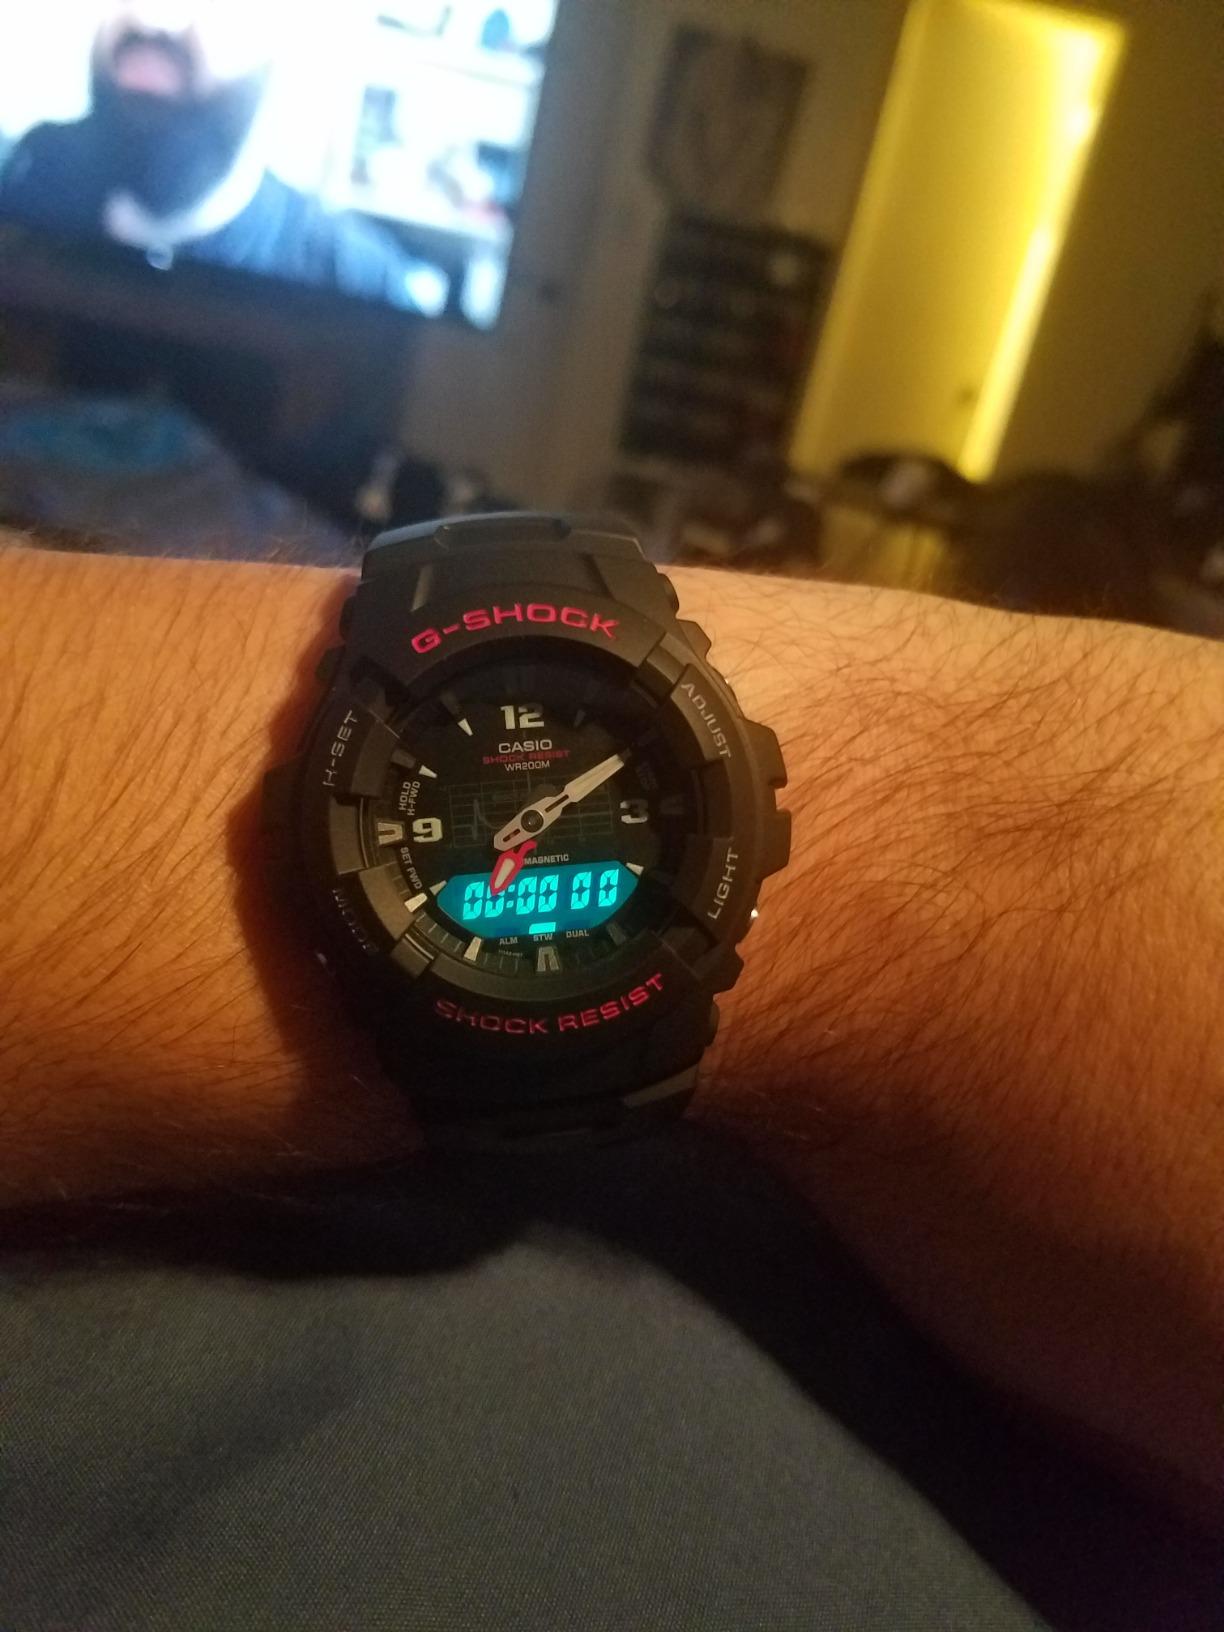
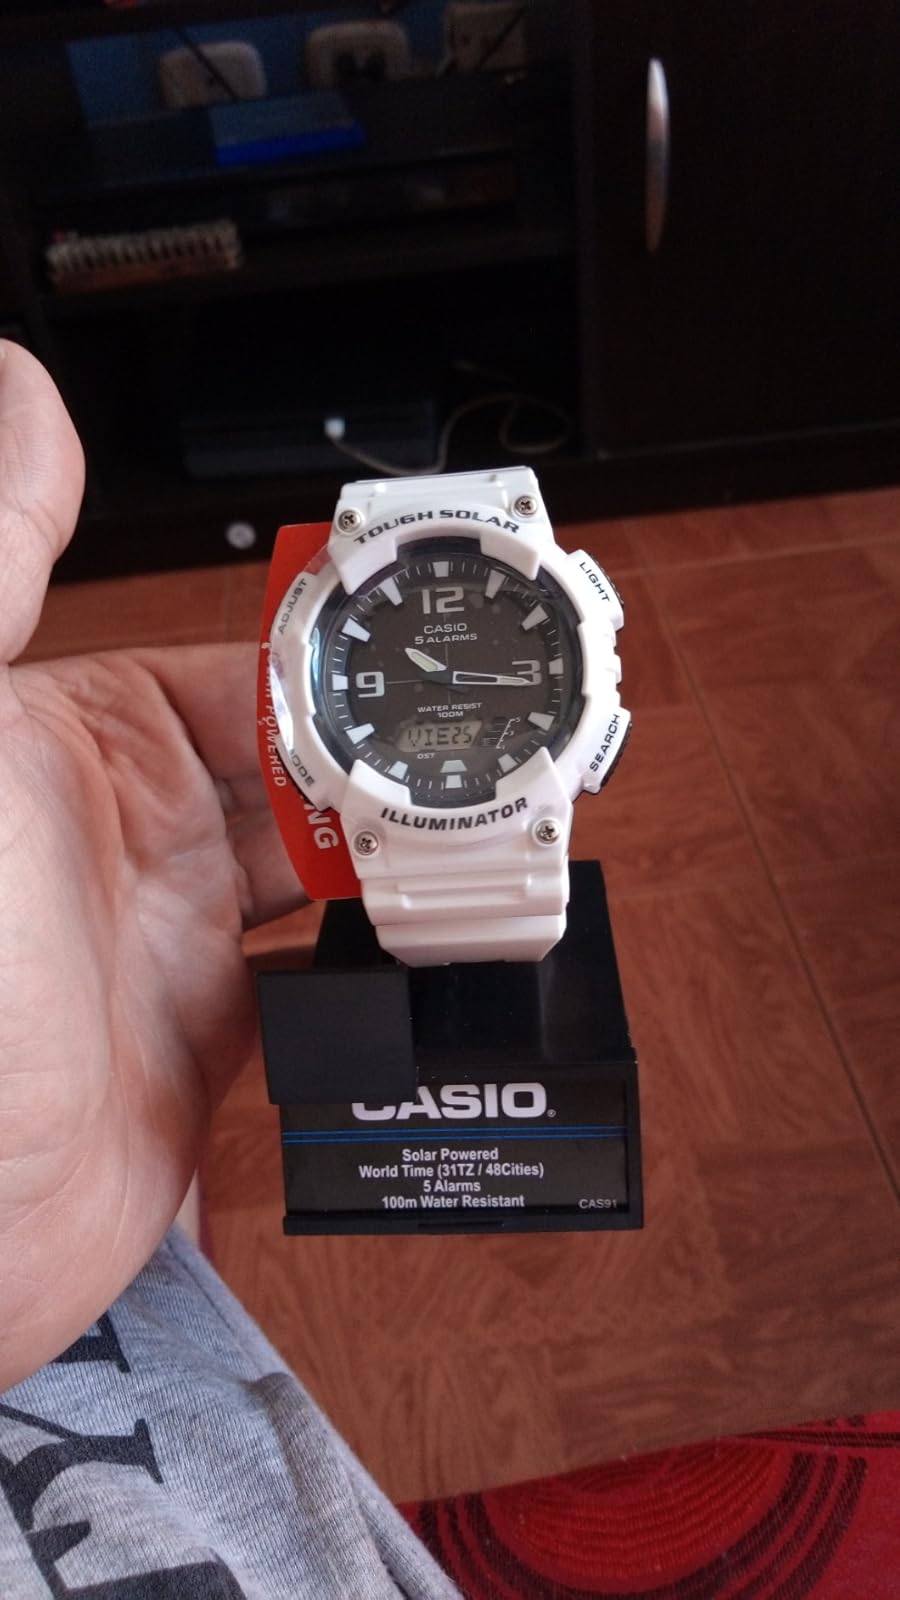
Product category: accessories_watch
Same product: no